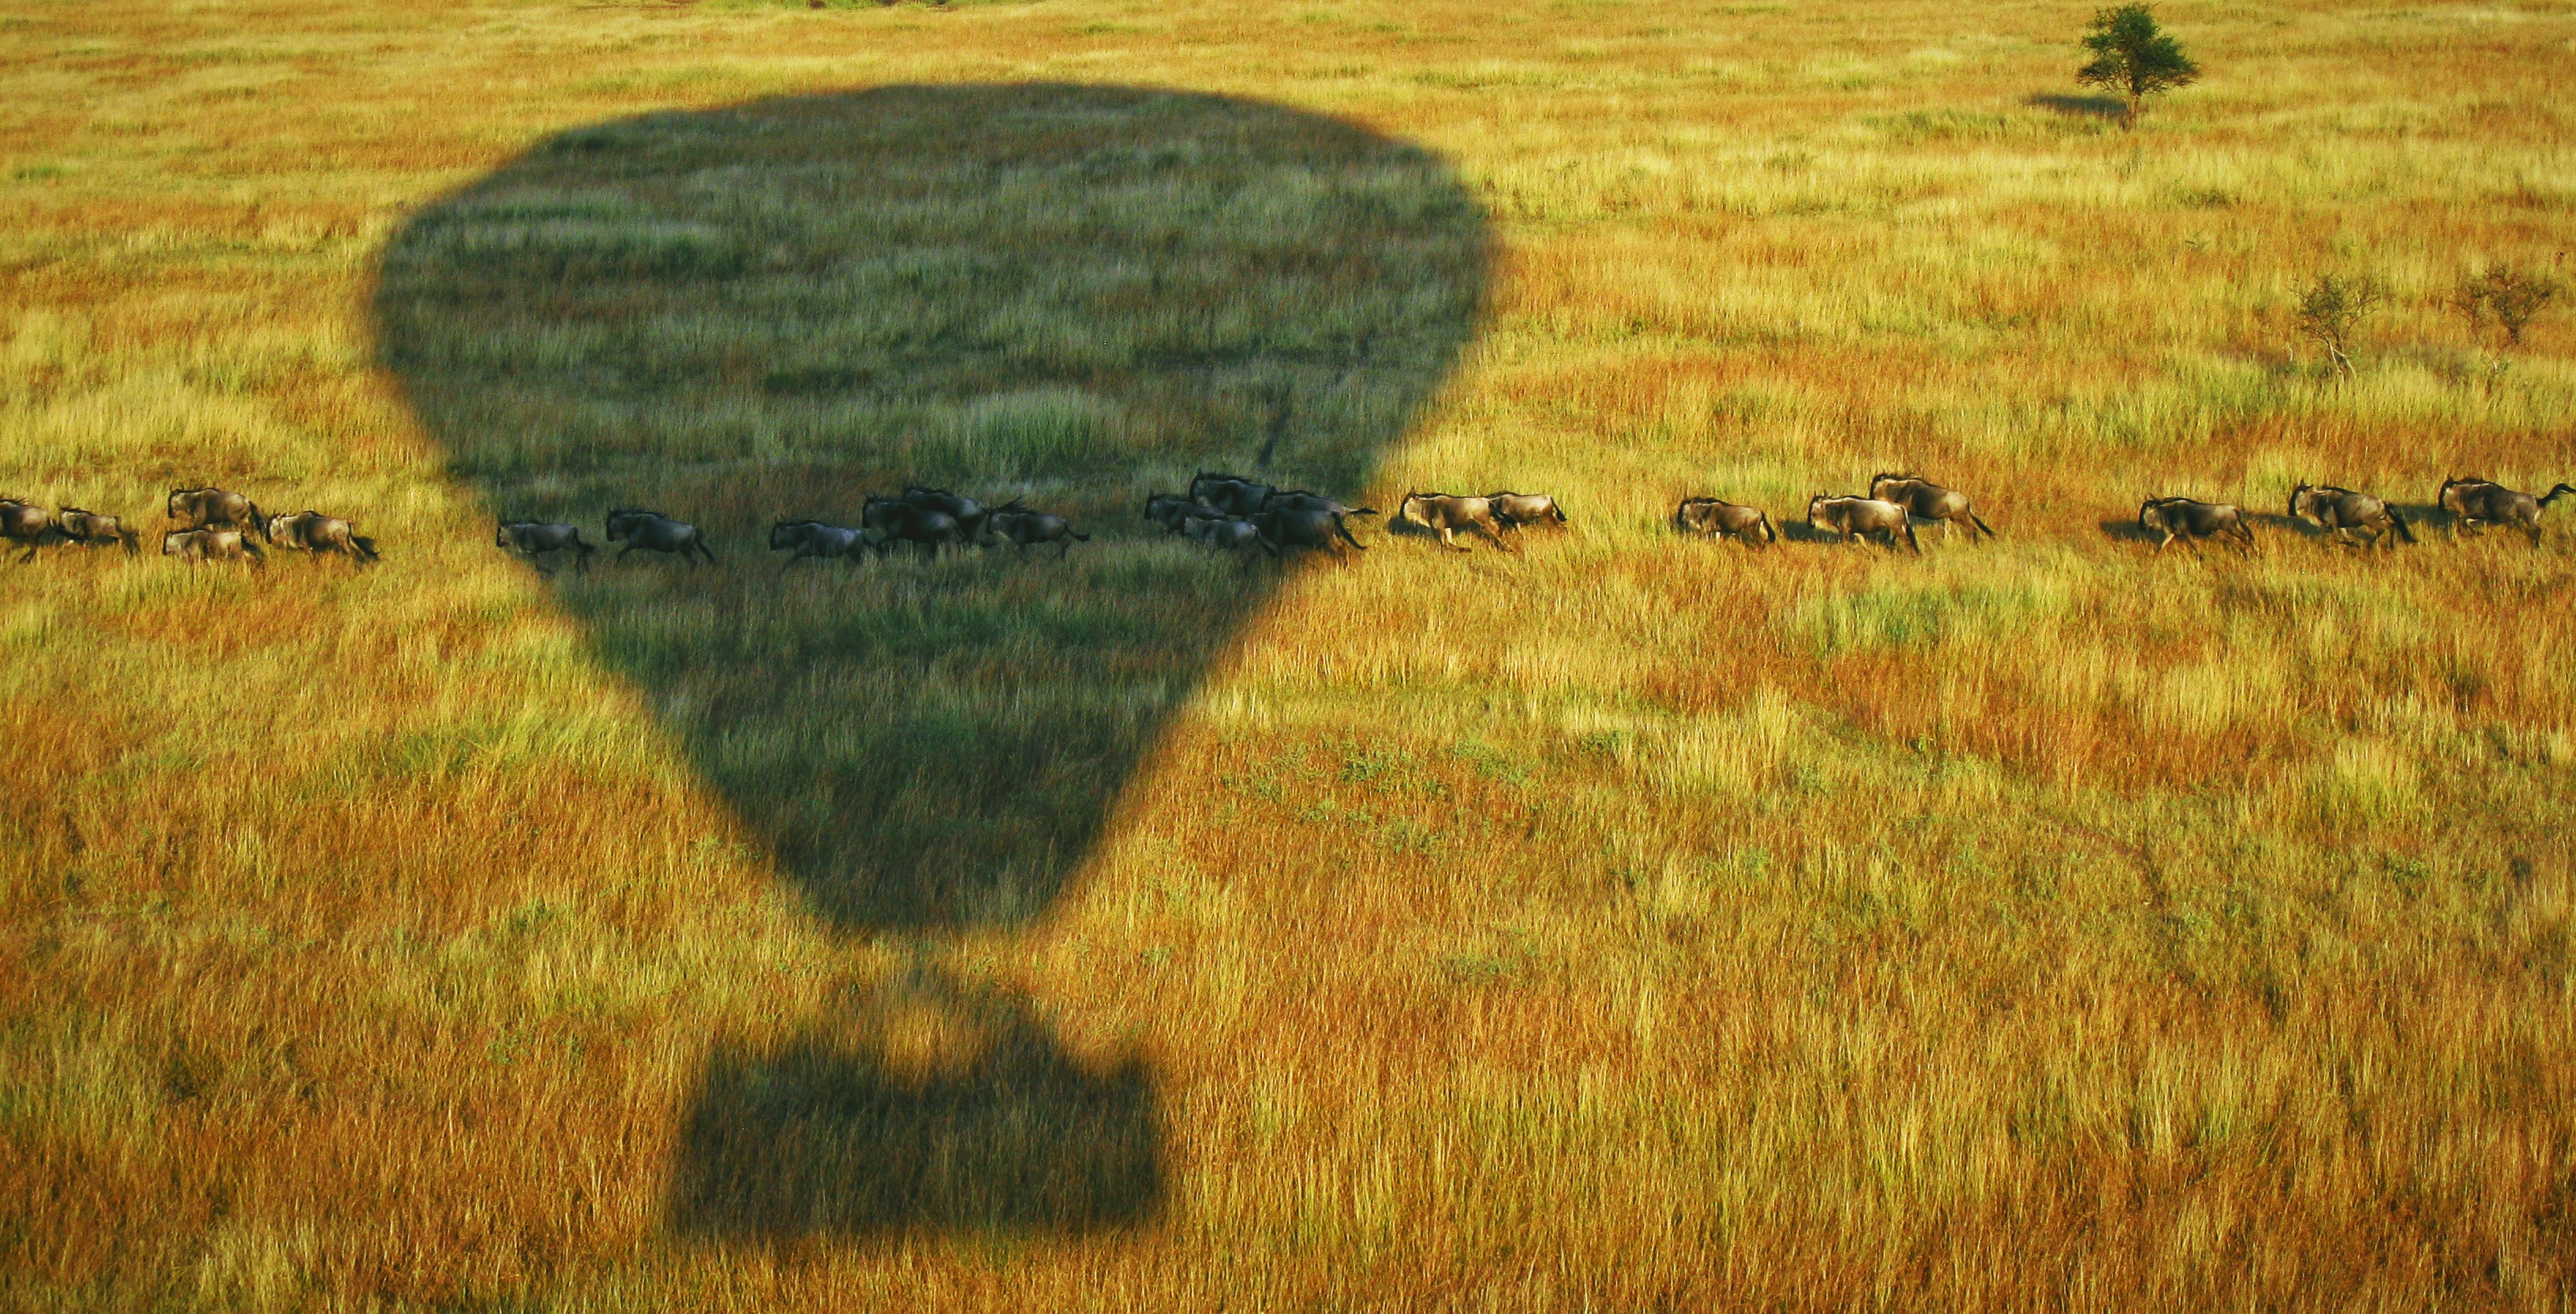
landscape, grass, marsh, plant, field, farm, meadow, wheat, prairie, countryside, fall, running, hot air balloon, animal, summer, motion, wildlife, wild, rural, food, crop, pasture, africa, shadow, mammal, agriculture, savanna, plain, outdoors, grassland, wetland, habitat, ecosystem, tundra, steppe, rural area, flowering plant, grass family, land plant